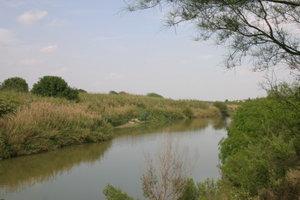
Le Río Grande, nommé ainsi aux États-Unis, nommé Río Bravo del Norte ou plus communément Río Bravo au Mexique, est un fleuve long de 3 037 km qui prend sa source dans le Colorado et sert de frontière entre le Mexique et les États-Unis sur les 2 018 derniers km de son cours.